Monument to the Fallen, Reggio Emilia

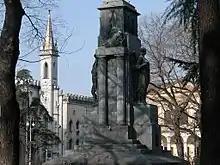
View of the monument from the southeast

The monument consists of a rectangular tower 15 meters high on a rectangular plinth 17 meters at the longest; the east and west sides have each two Doric columns, while the north and south sides have free-standing bronze statues. The top of the central rectangle has four bronze plaques.